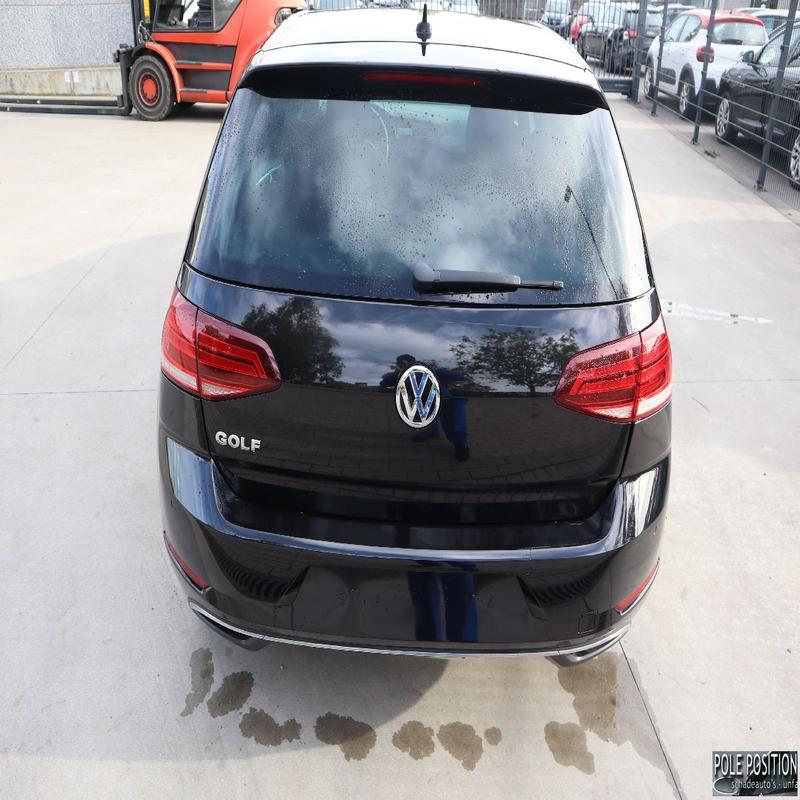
Aucun dommage détecté.
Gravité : aucun